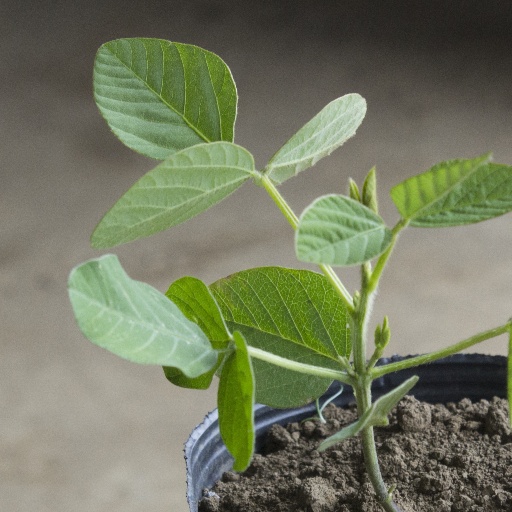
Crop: soybean